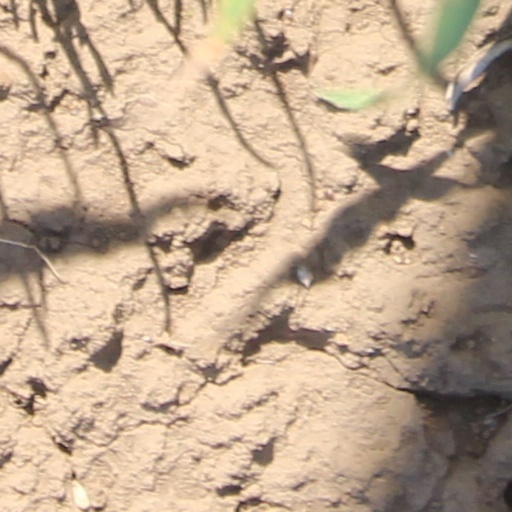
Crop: wheat